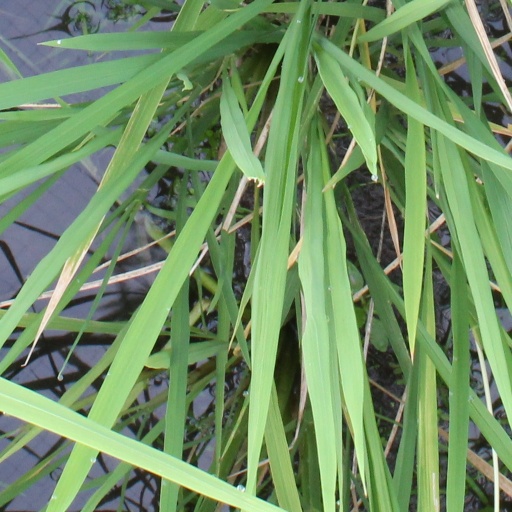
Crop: rice